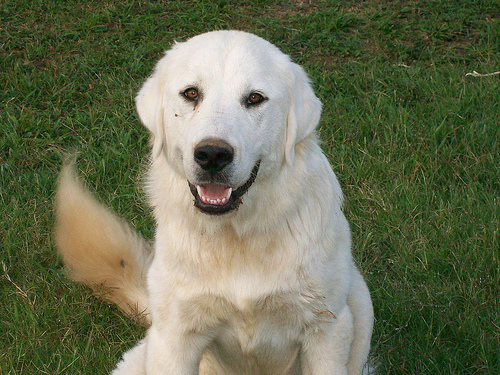
Breed: great pyrenees